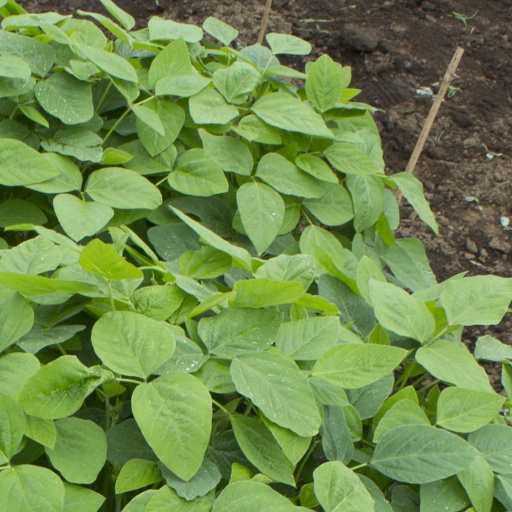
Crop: soybean